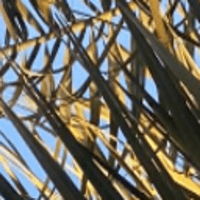
Label: Healthy sample